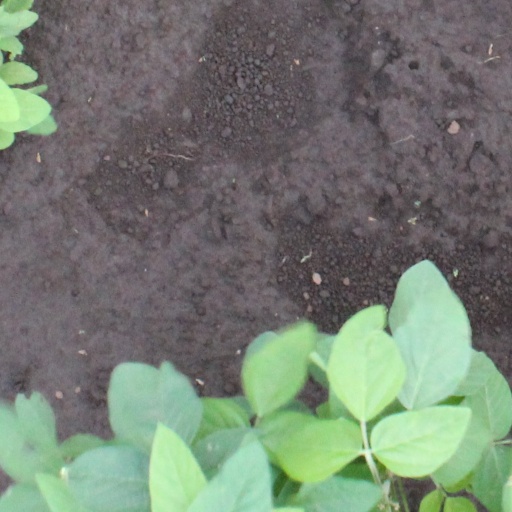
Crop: soybean